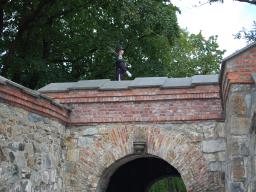
Label: Background_without_leaves